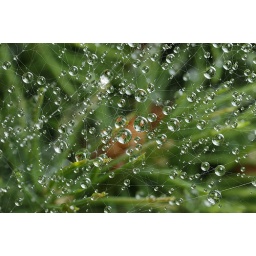
Raindrops on spider's web over a miniature pine tree